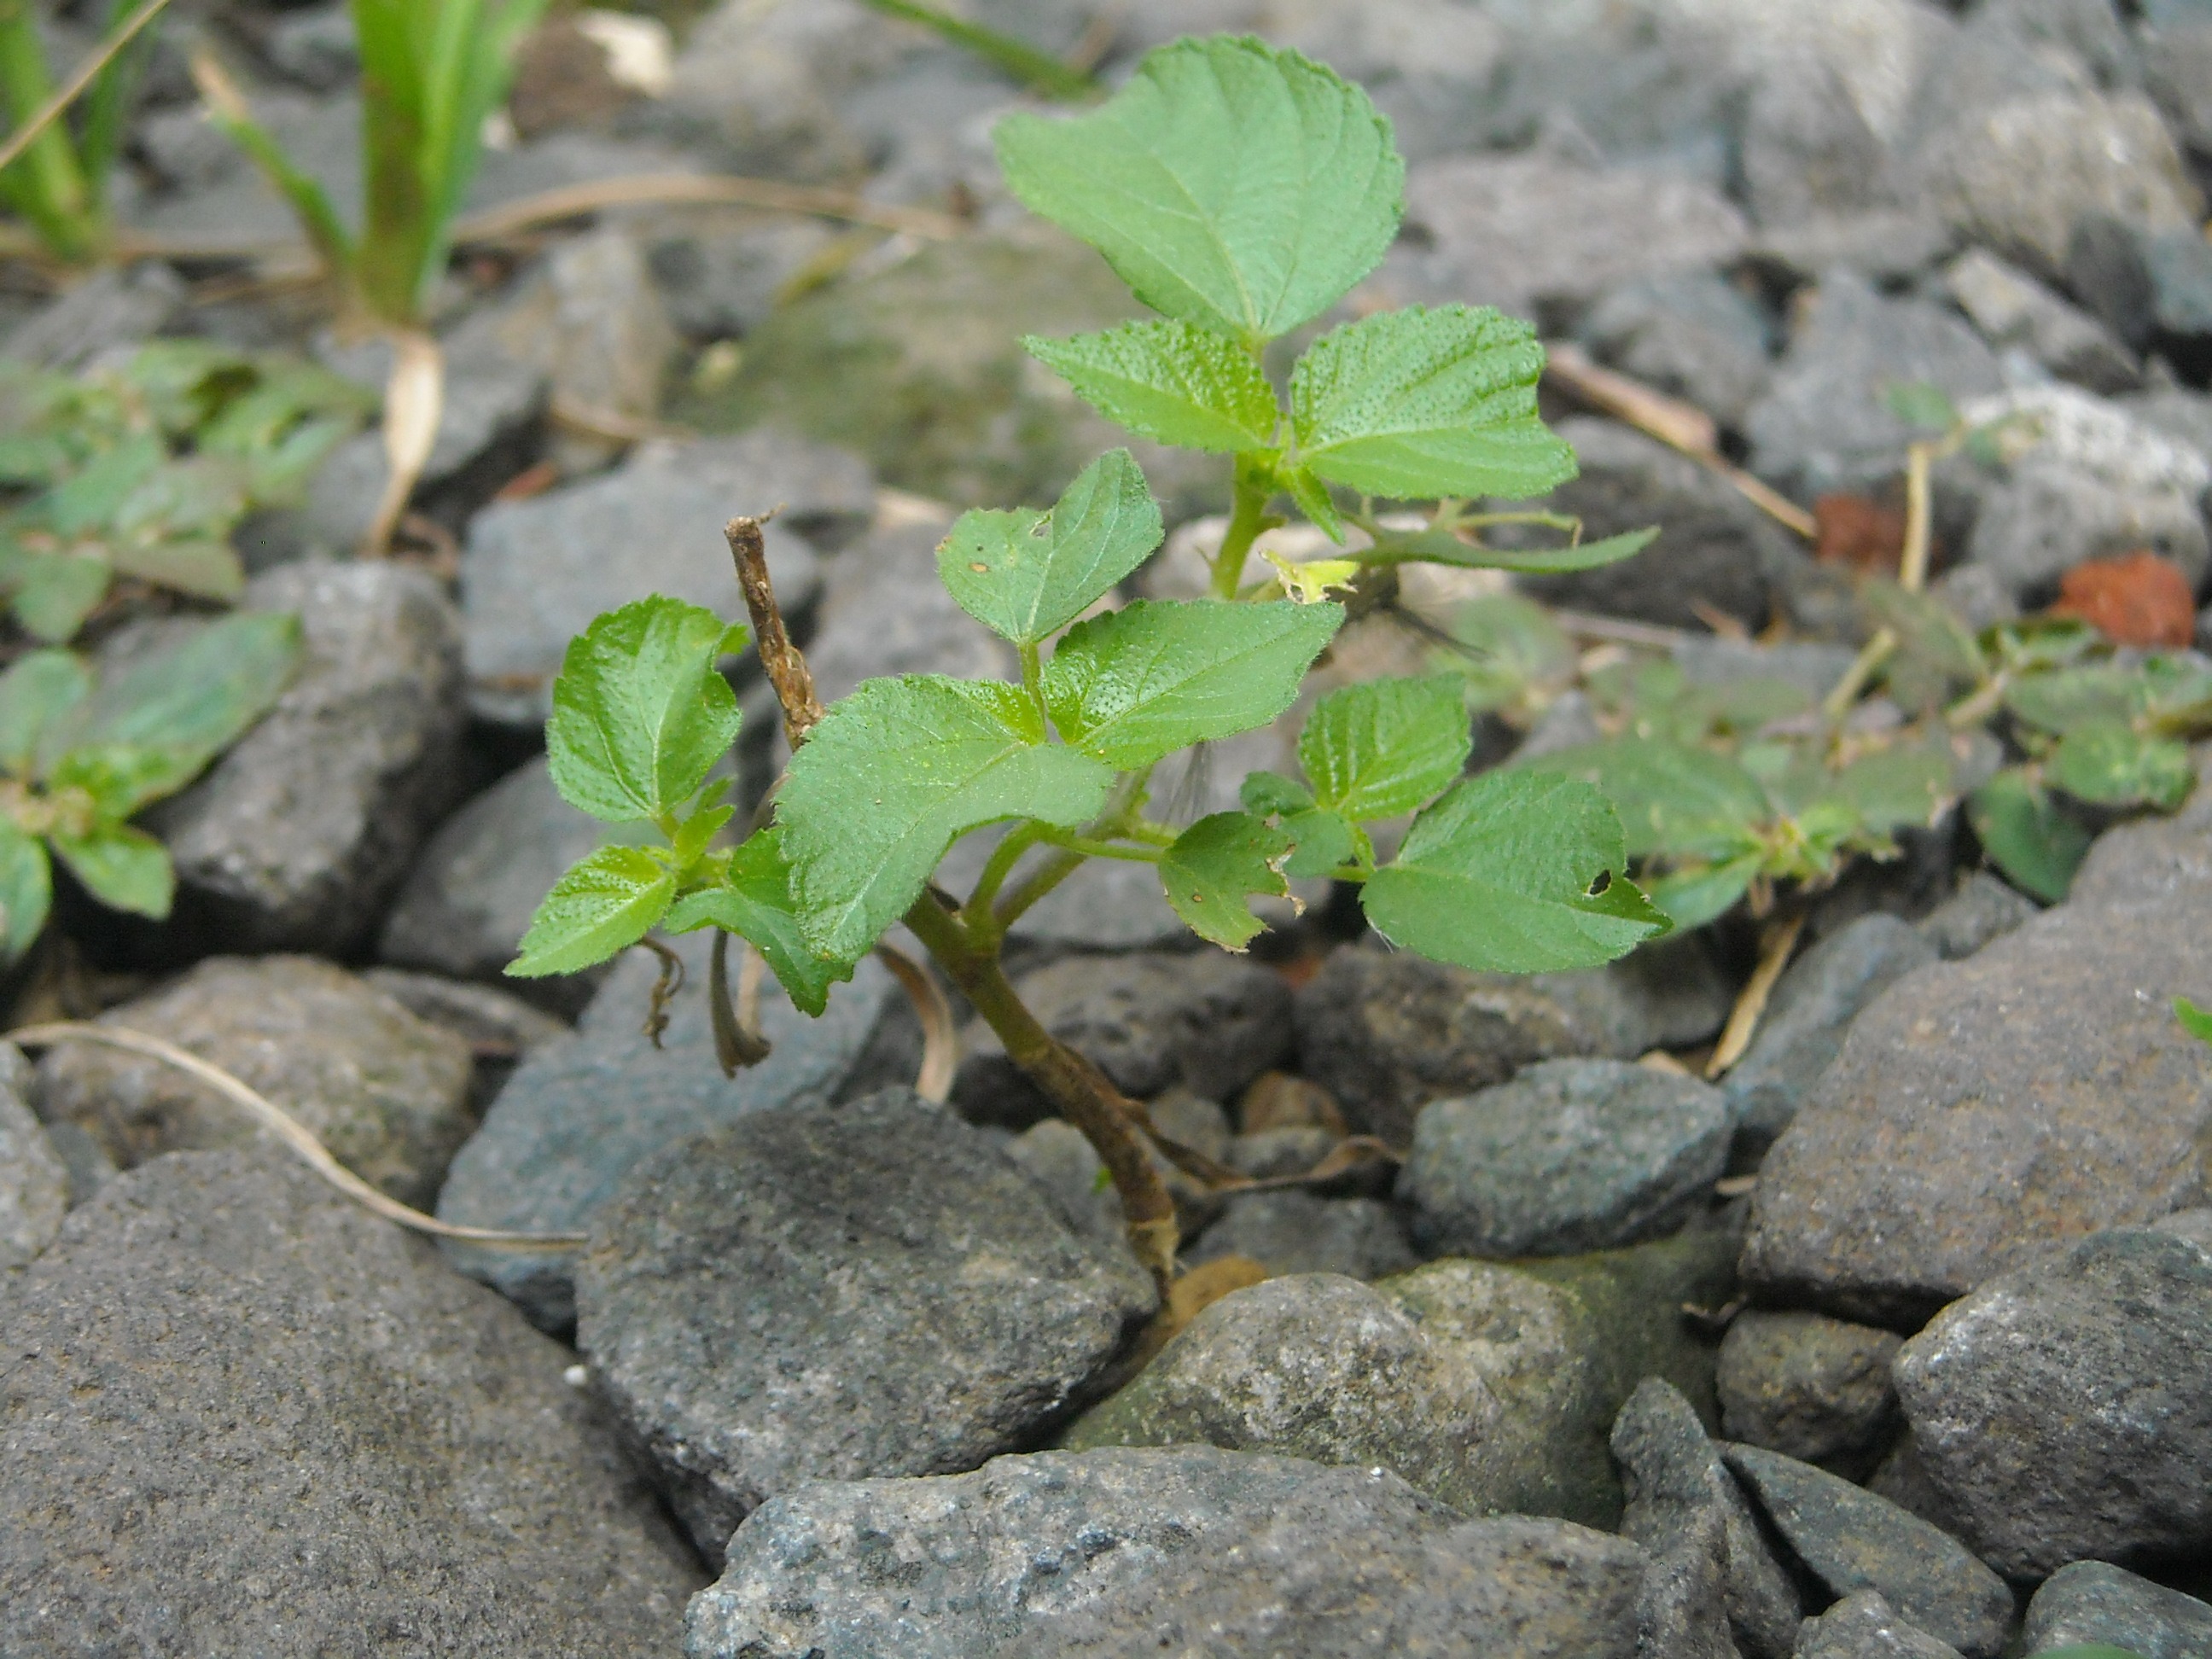
plant, fruit, leaf, flower, stone, green, herb, produce, soil, flora, plants, wildflower, gravel, shrub, flowering plant, annual plant, land plant, paul keres